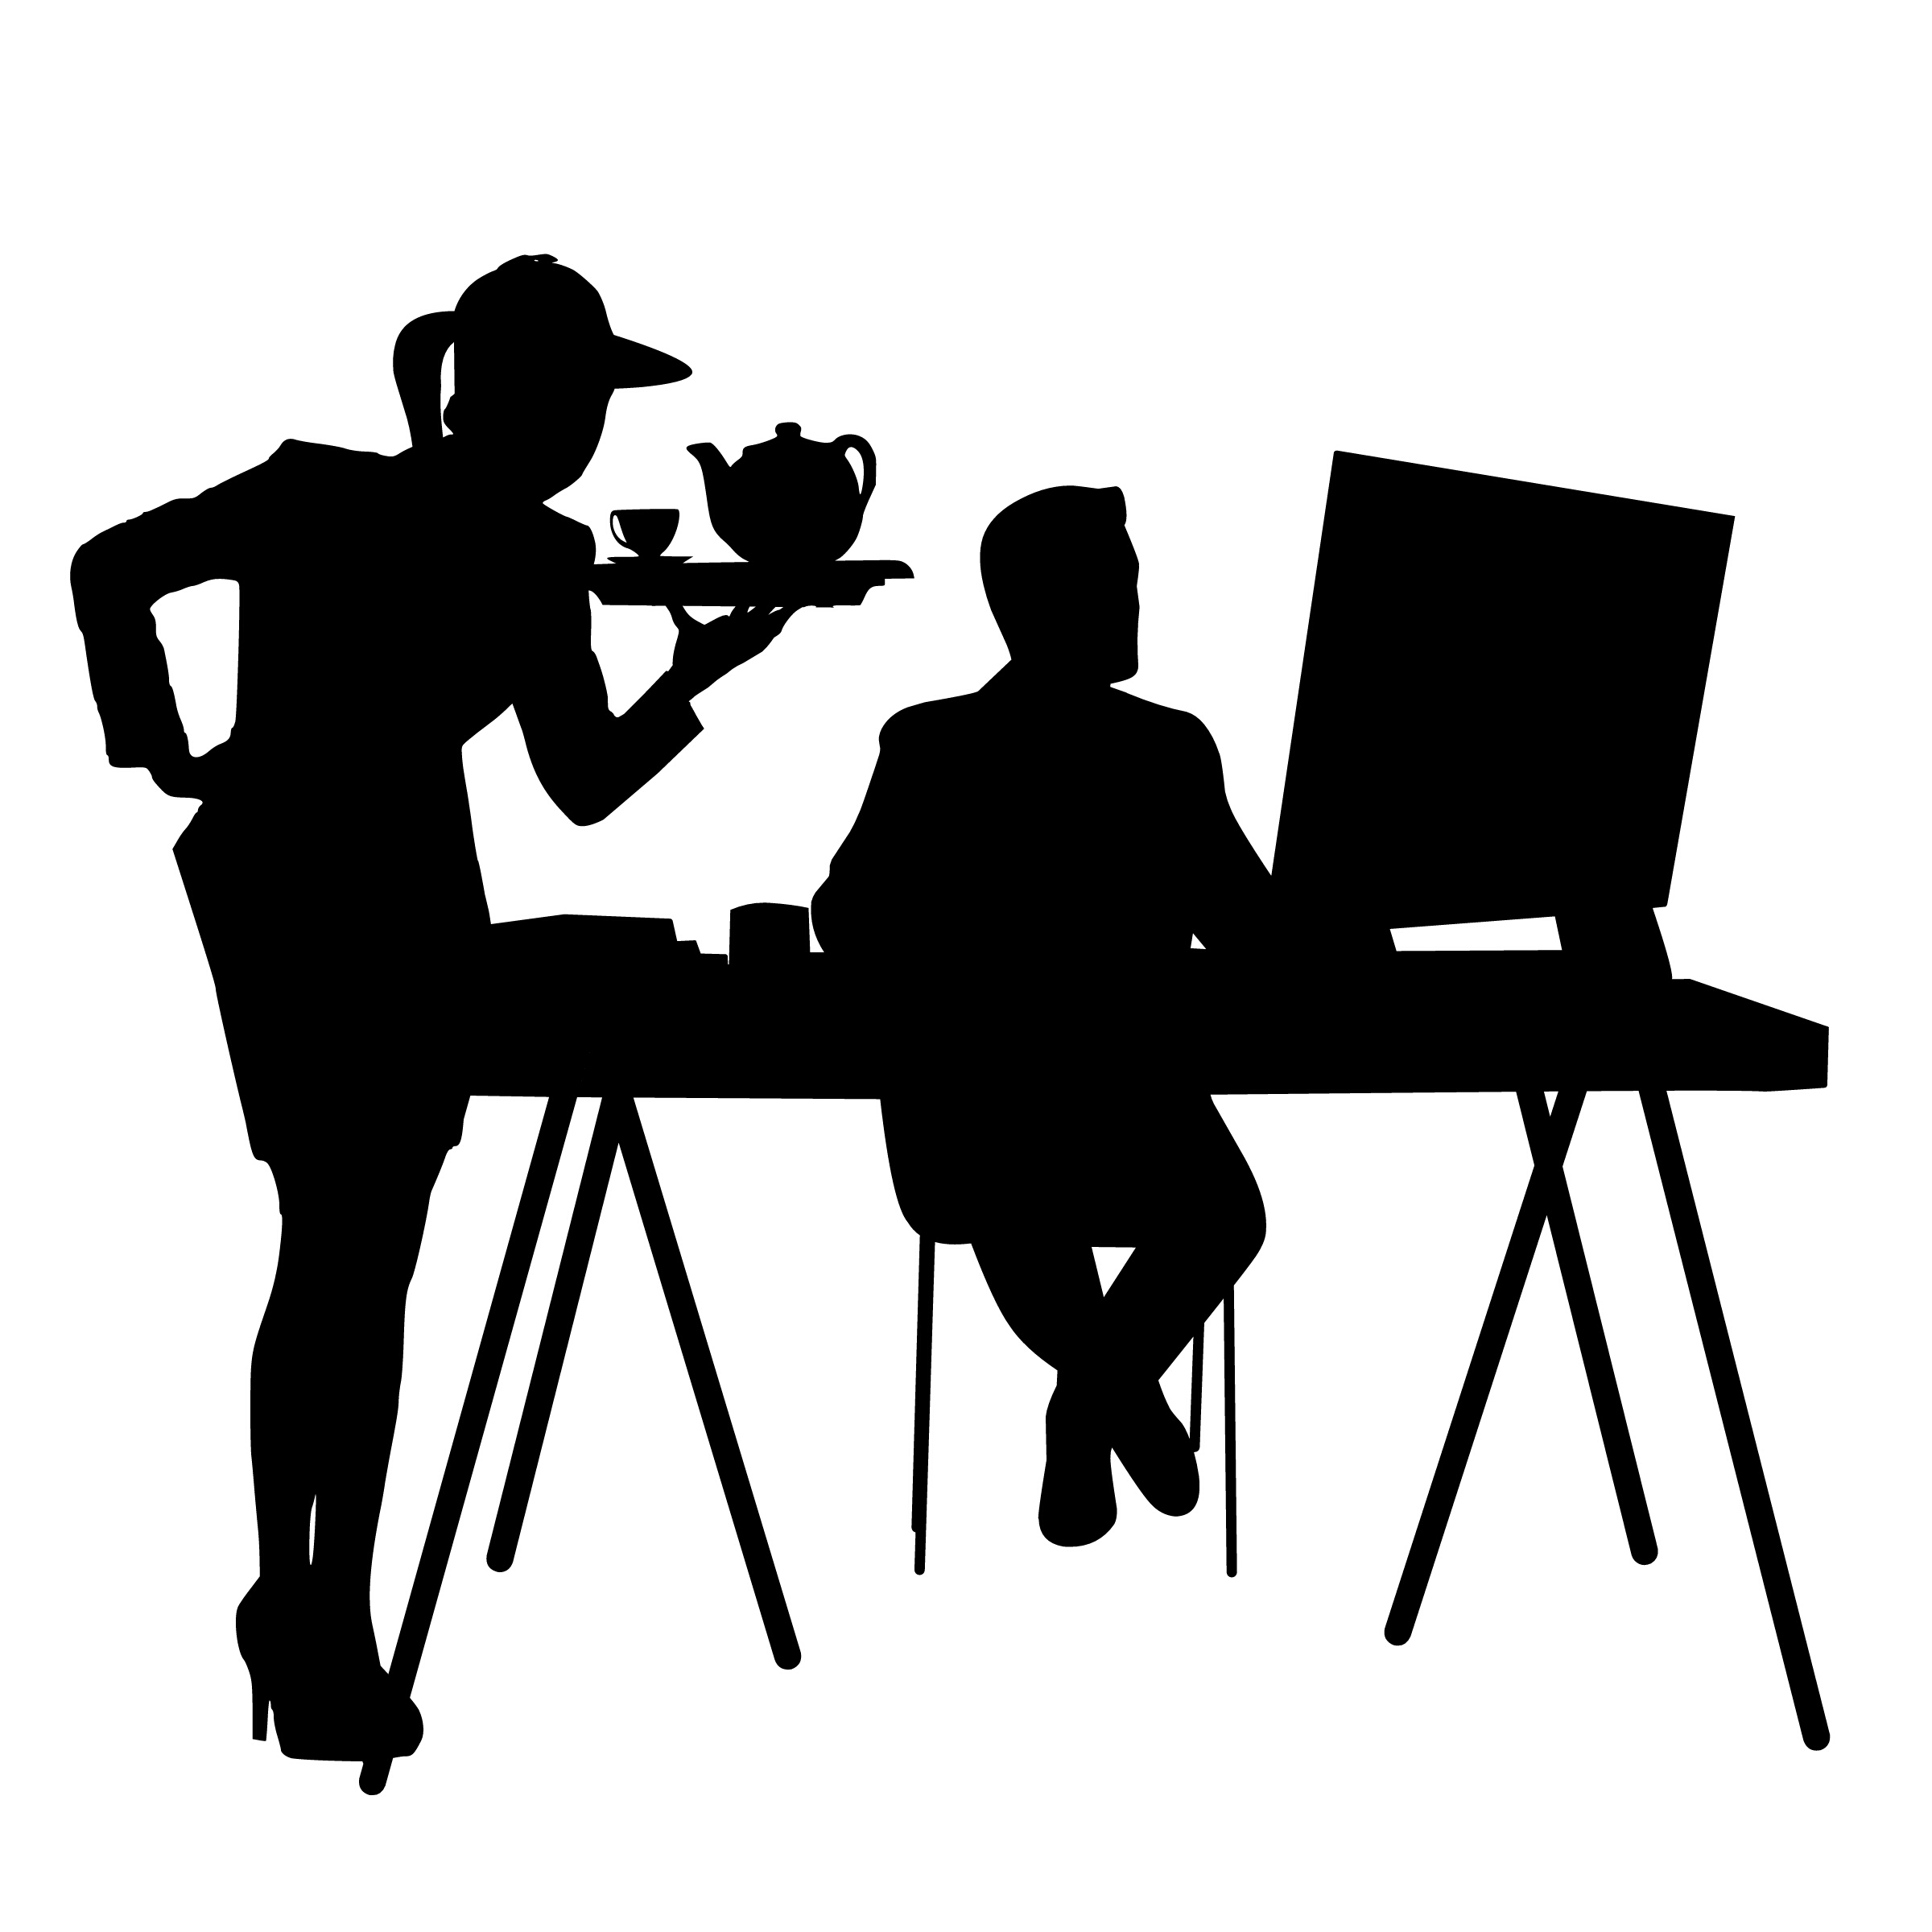
giving, husband, tea, wife, secretary, boss, break, businessman, care, silhouette, coffee, couple, document, financial, office, workplace, laptop, love, relationship, room, serving, teamwork, working, drink, black, black and white, human behavior, male, sitting, line, communication, area, table, monochrome, furniture, font, monochrome photography, graphics, clip art, logo, angle, chair, conversation, art